Church of St Edward the Martyr, Brookwood

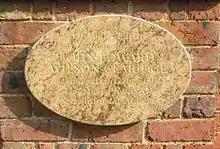
Plaque on the exterior wall to John Edward Wilson-Claridge, who recovered the remains of Edward the Martyr

The church is south-east of Brookwood railway station via a main path.